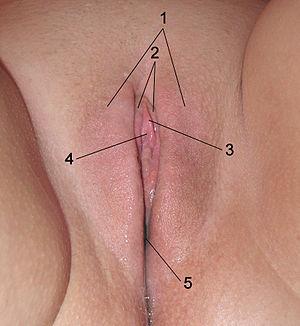
Grandes lèvres Petites lèvres Prépuce du clitoris Gland du clitoris Vagin Italiano: Grandi labbra Piccole labbra Prepuzio clitorideo Glande clitorideo Vagina